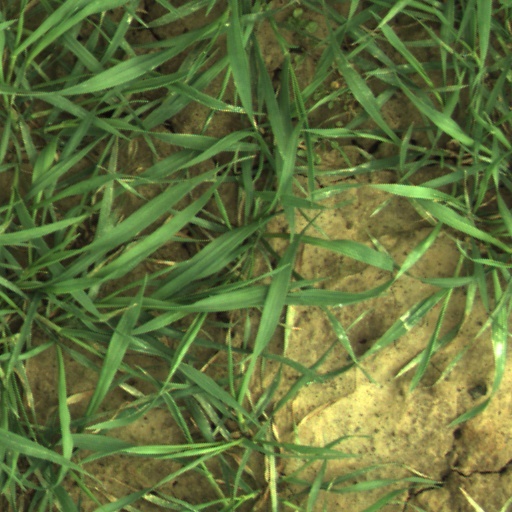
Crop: wheat